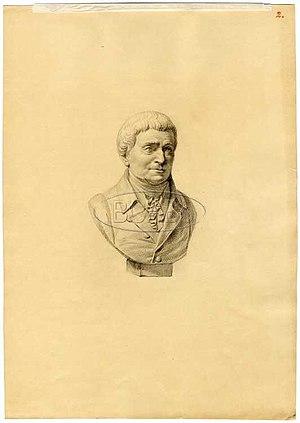
Angelo Venturoli, né le 8 janvier 1749 à Medicina et mort le 7 mars 1821 à Bologne, est un architecte néo-classique italien des XVIIIᵉ et XIXᵉ siècles.